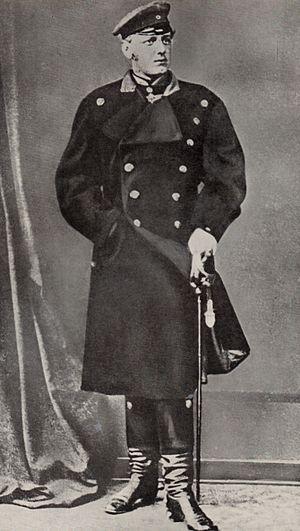
Bernhard von Bülow en 1870 en sous-lieutenant du 7ème régiment des hussards.
Bernhard Heinrich Martin Karl von Bülow est un homme d'État allemand ayant occupé plusieurs postes politiques dont celui de ministre des Affaires étrangères de 1897 à 1900 et celui de chancelier impérial de 1900 à 1909.